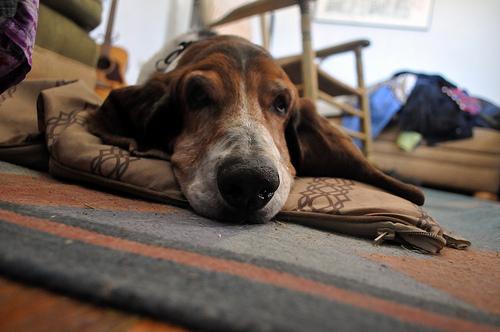
Breed: basset hound